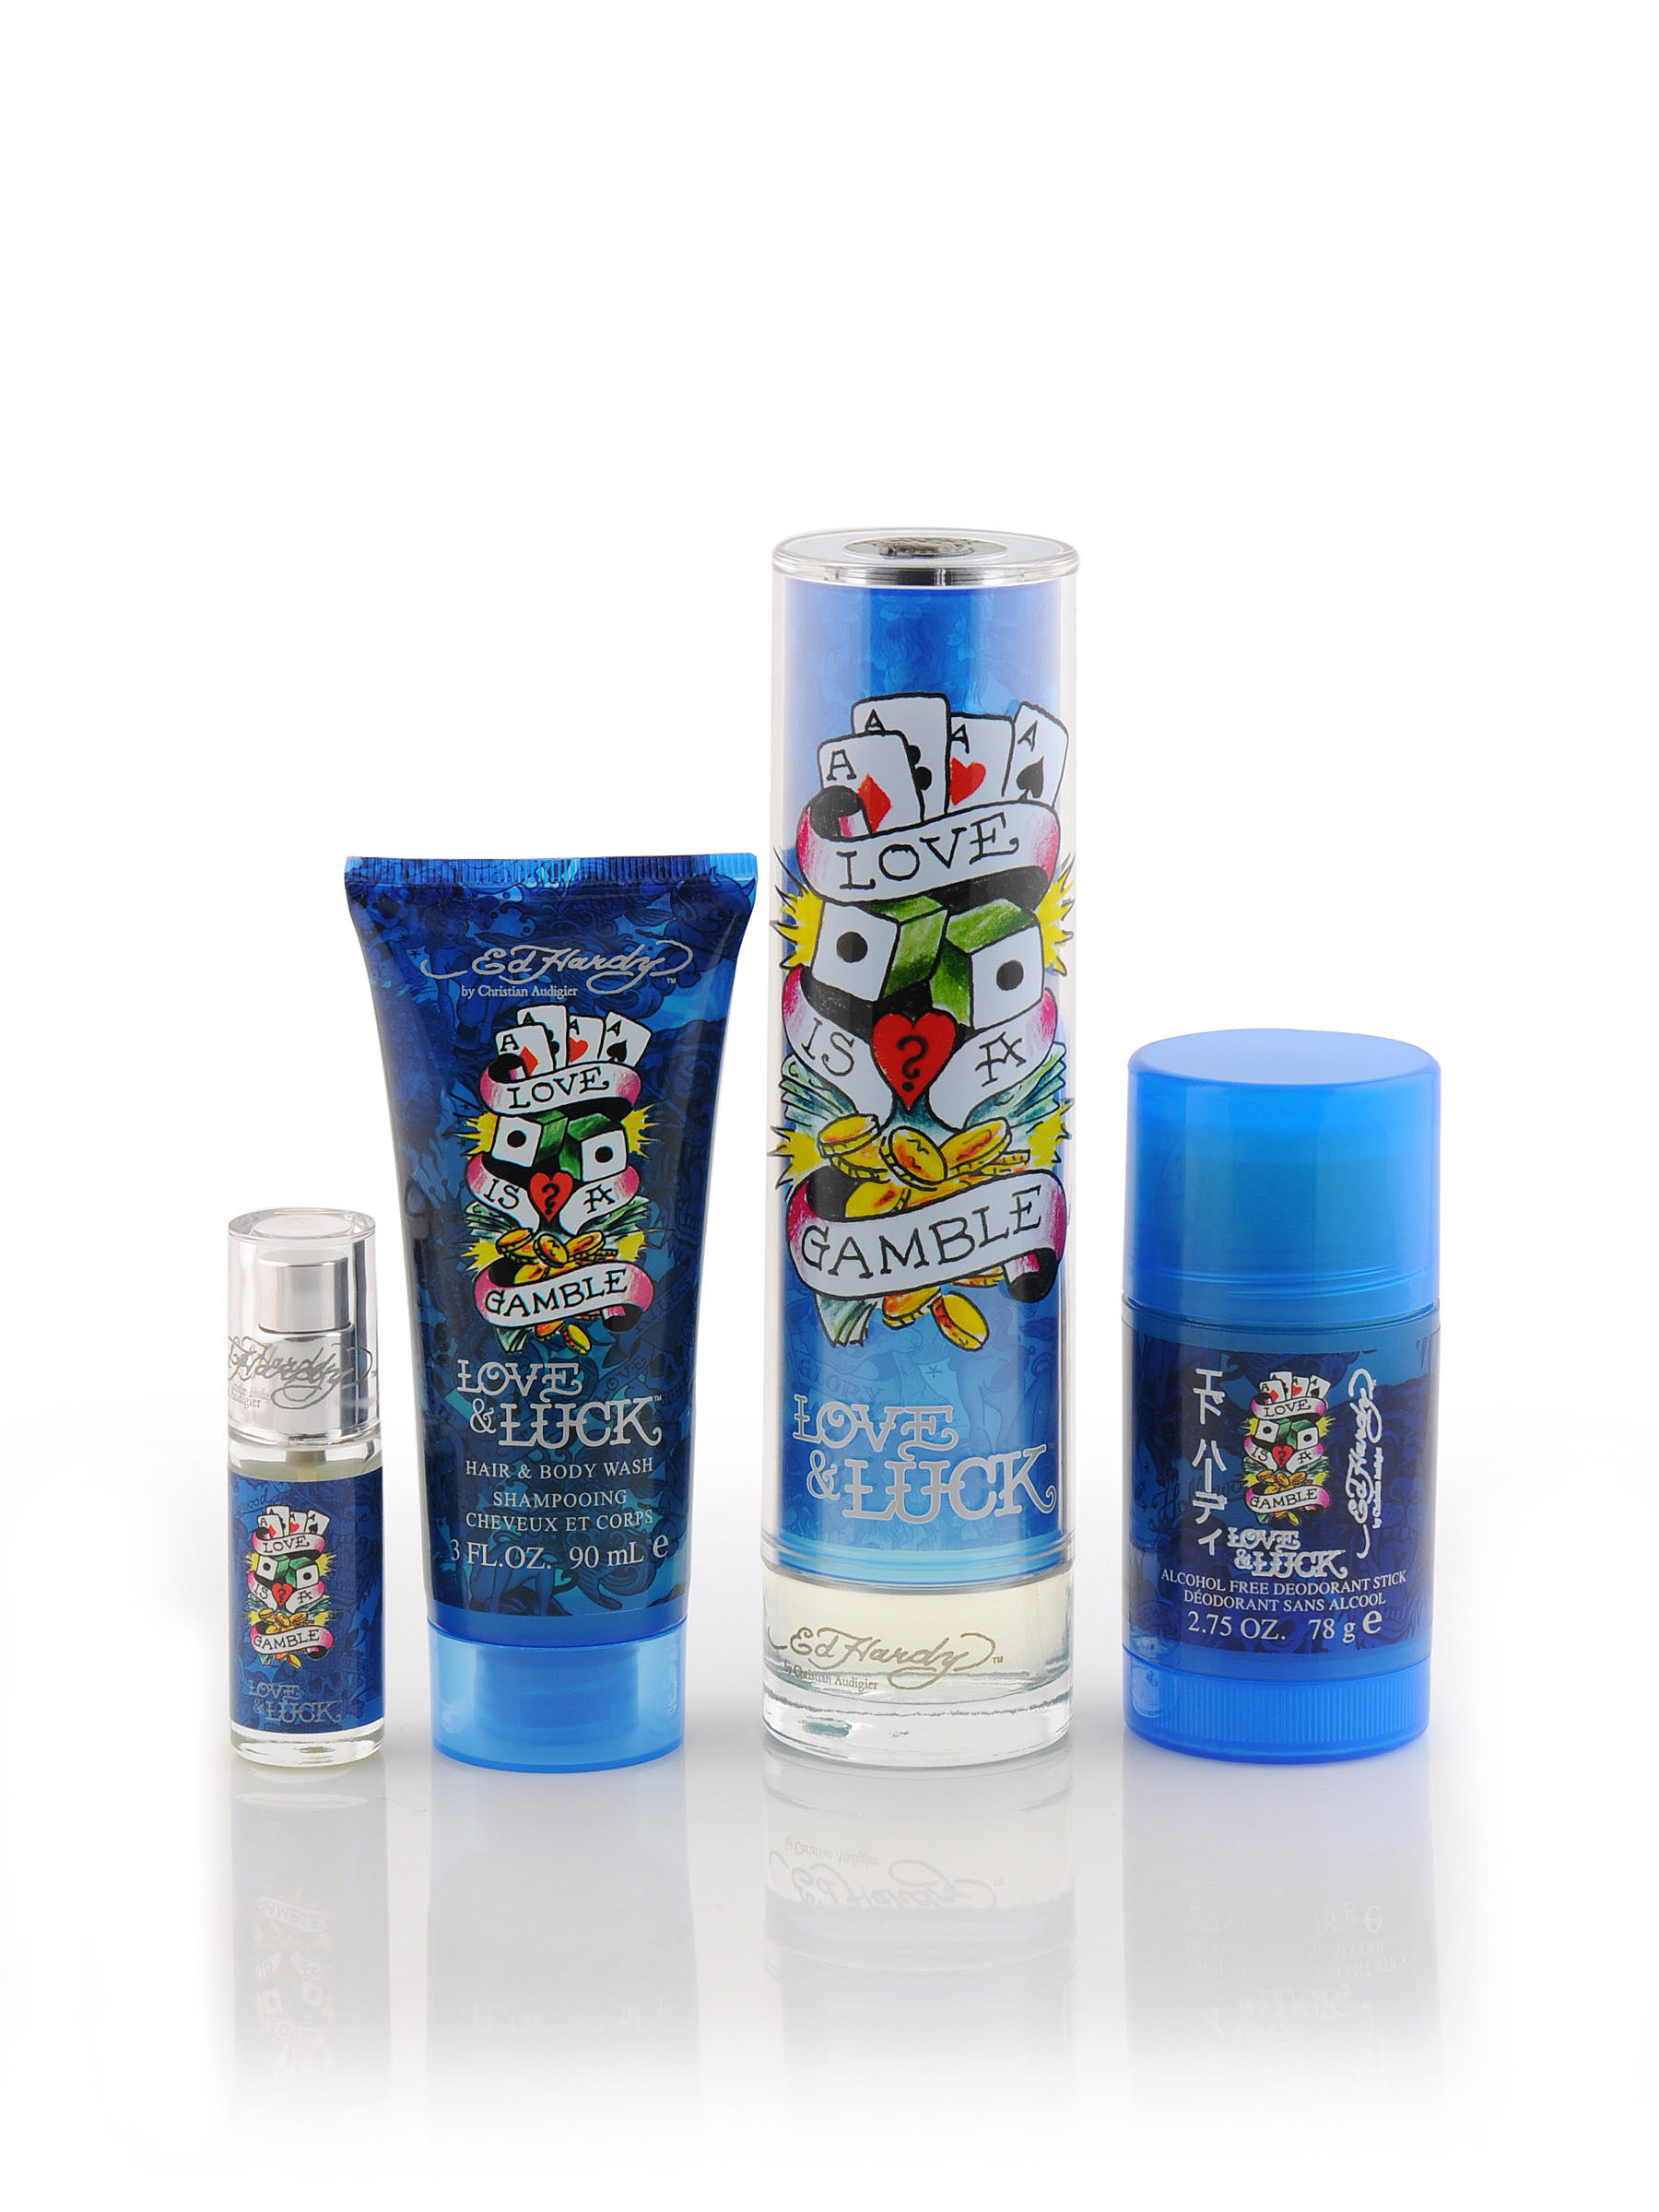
Ed Hardy Love & Luck  Men Fragrance Gift Set
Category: Personal Care / Fragrance / Fragrance Gift Set
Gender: Men
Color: White
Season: Spring 2017
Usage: Casual